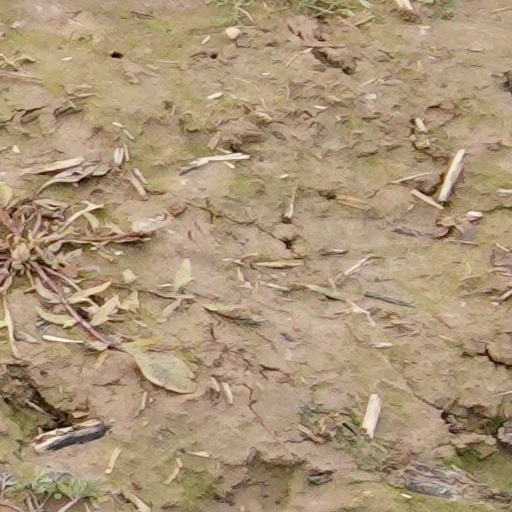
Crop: wheat